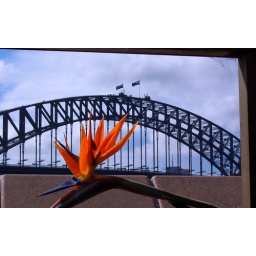
Bird of Paradise (Stelitzia reginae) flower in front of Harbour bridge